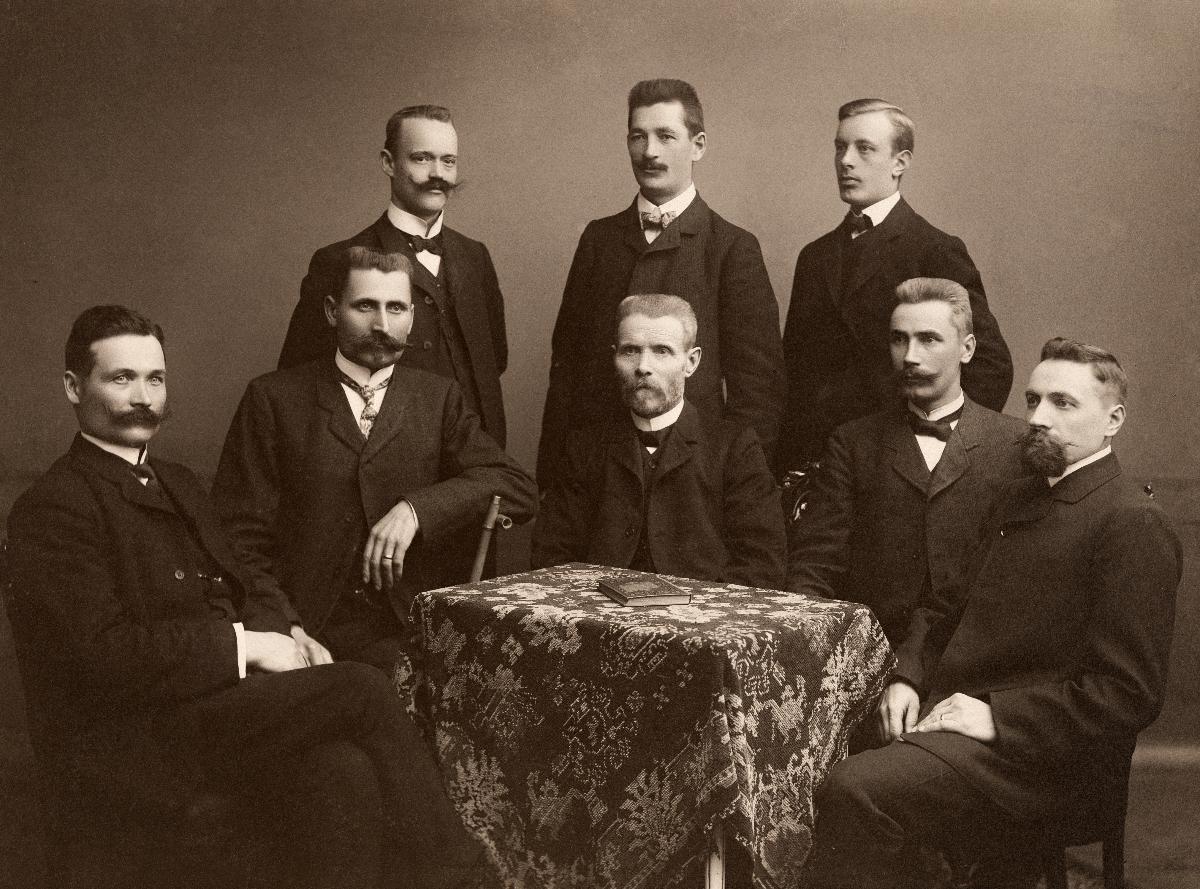
Kahdeksan postiljoonia ryhmäkuvassa, vasemmalla Alfred Rahikainen (1866–1935).
sisällön kuvaus: Kahdeksan postiljoonia ryhmäkuvassa, vasemmalla Alfred Rahikainen (1866–1935). Vakavailmeiset miehet ovat kokoontuneet pöydän ääreen. Pöydällä on liina ja sen päällä kirja. Rahikainen oli aktiivinen postiljoonien etujen ajaja ja aloitteellinen perustettaessa Suomen Postiljooniyhdistystä vuonna 1906. Hän toimi järjestön keskustoimikunnan sihteerinä ja jäsenenä 1906 - 1911 sekä oli mukana Helsingin osaston toiminnassa. mustavalkoinen
Ajankohta: noin 1905-1910
Paikka: Suomi, Uusimaa, Helsinki
Aiheet: Rahikainen, Johan Alfred, ryhmäkuvat, postinjakajat, ammatilliset järjestöt, miehet, miesten puvut, viikset, ammattiyhdistystoiminta, mail carriers, professional organisations, men, men's suits, moustache, trade unionism, brevbärare, yrkessammanslutningar, män, herrkostymer, mustascher, fackföreningsverksamhet